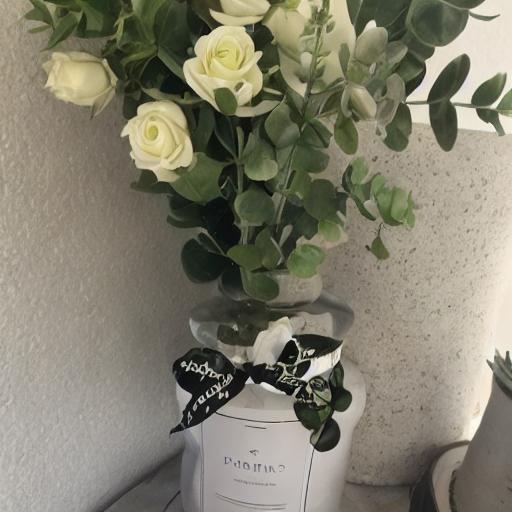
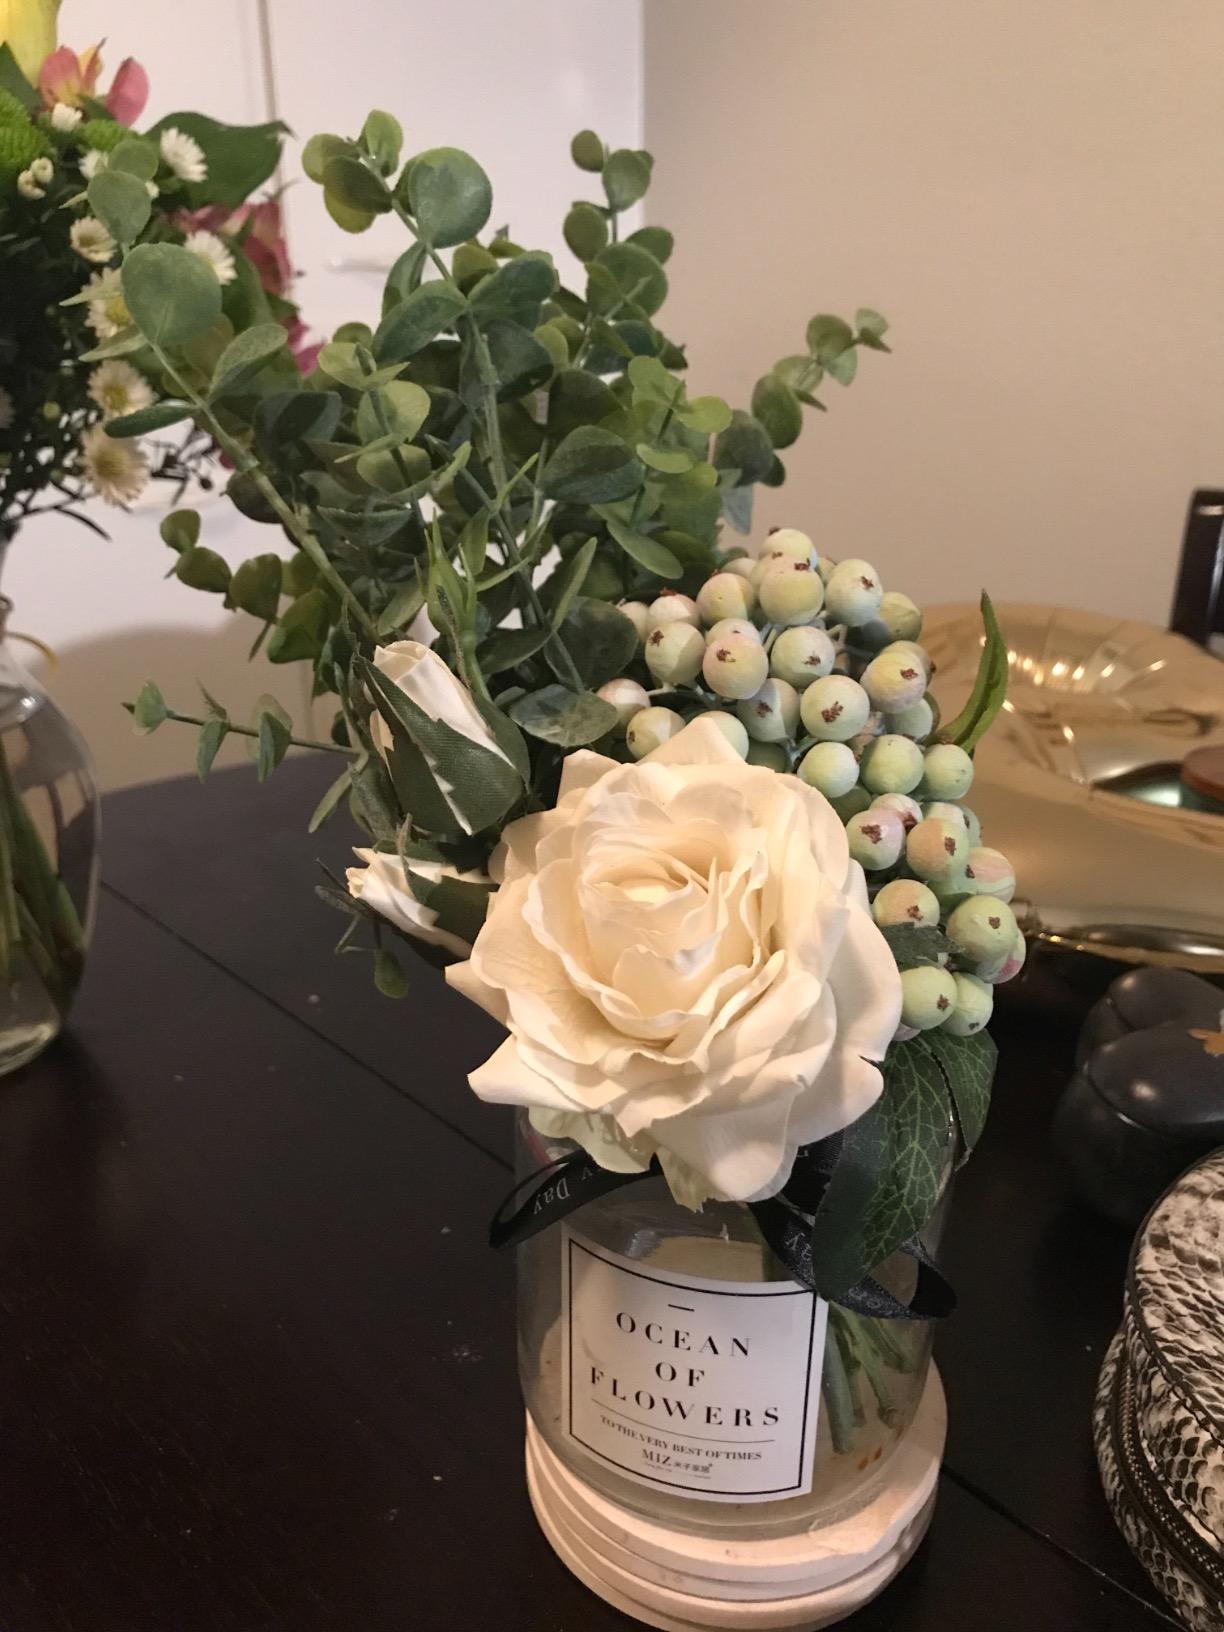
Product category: vase
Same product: no